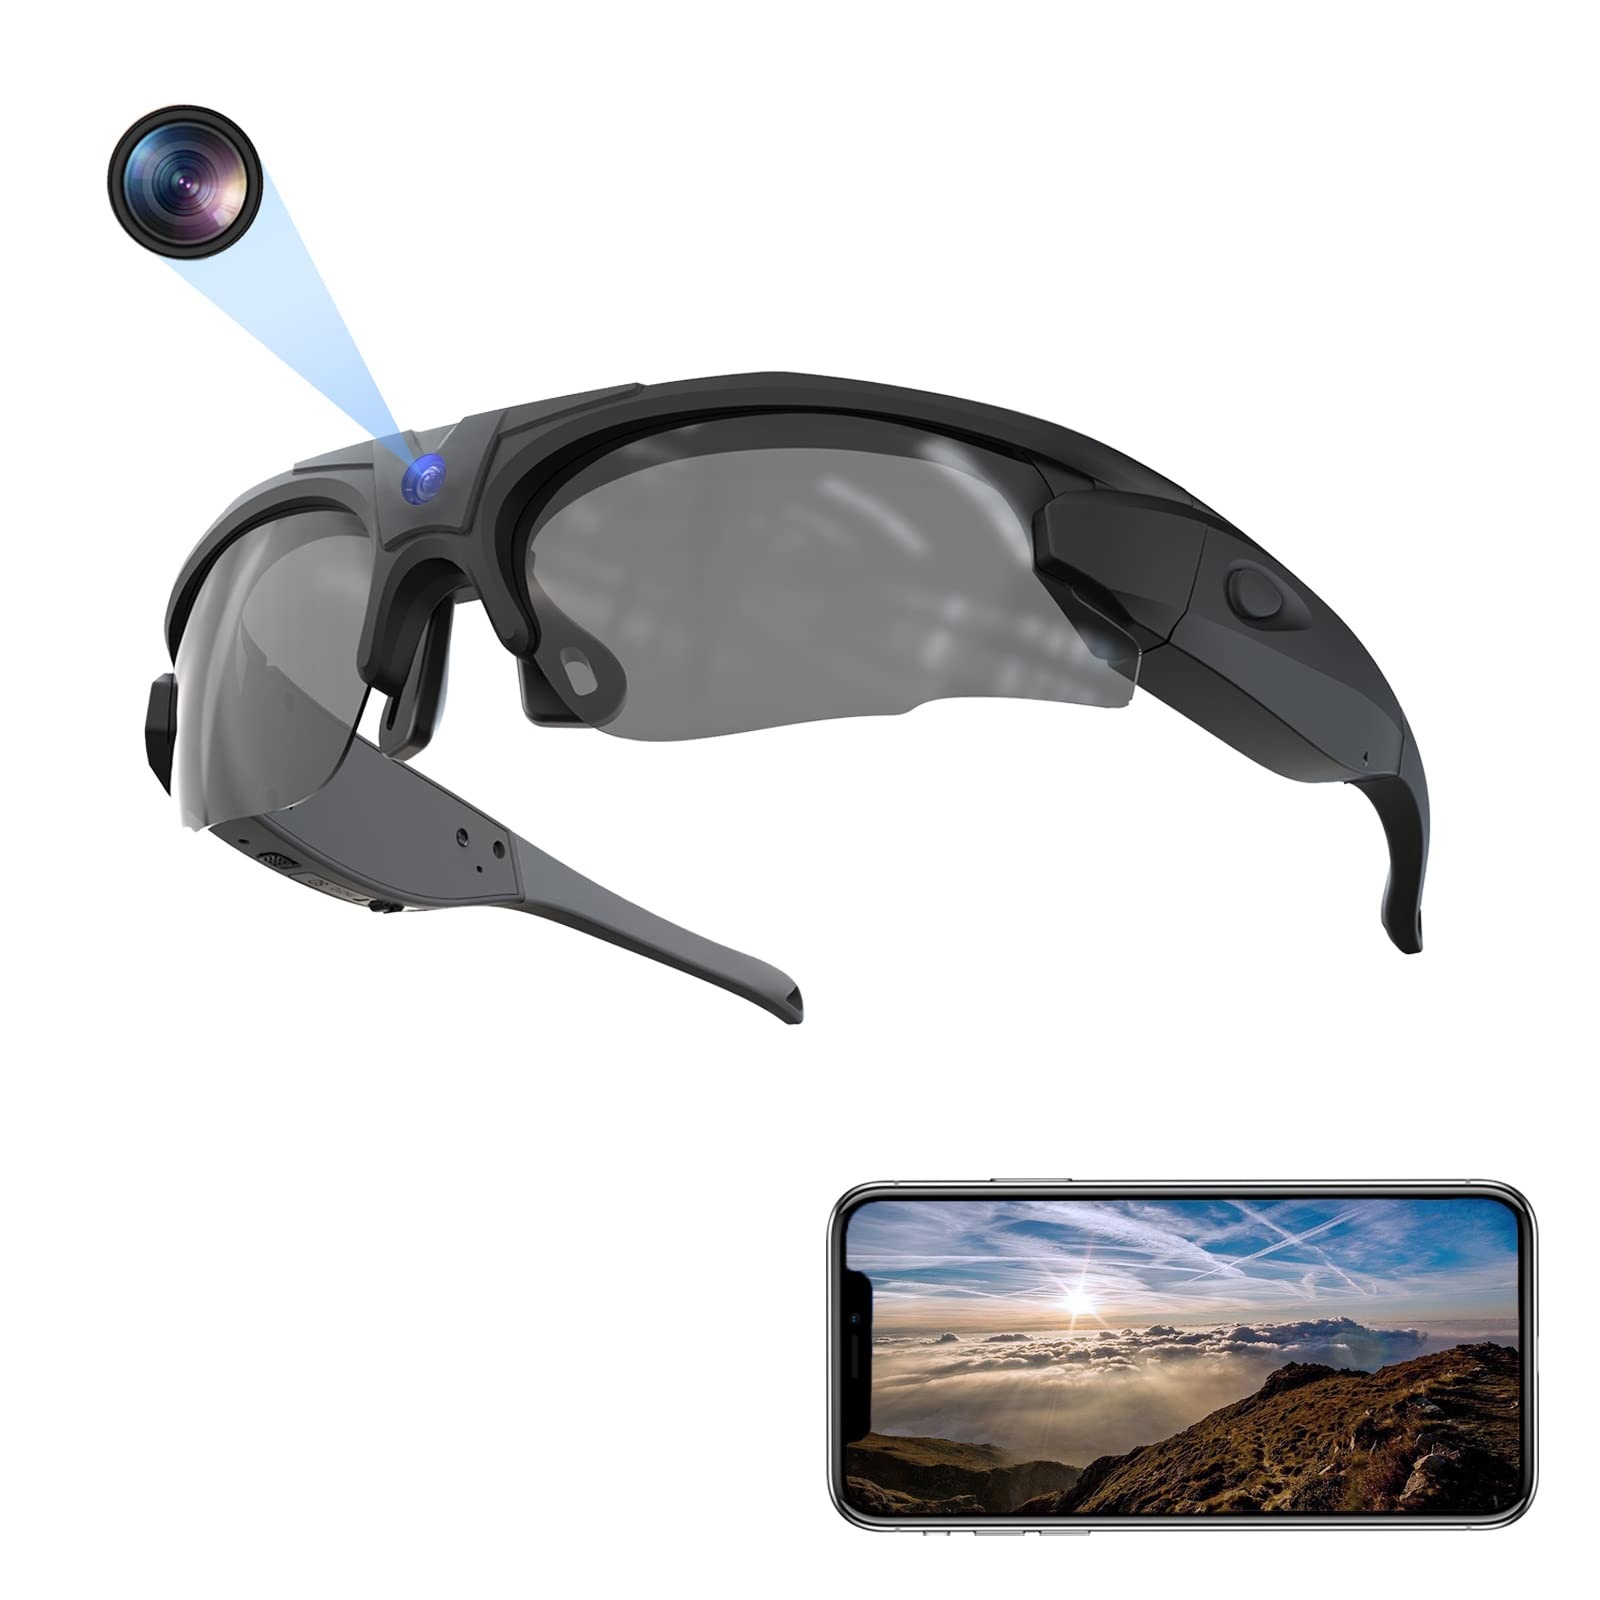
1 x RAW Customer Returns Hereta Wifi Camera Sunglasses Sport HD 4K Video Recording Glasses DVR Glasses with UV400 Protection Polarized Lenses for Outdoor Sports Supports iOS and Android Supports up to 256G TF Card - RRP €212.59
Brand: Jobalots
Download Manifest: HERE Title Qty Unit Price Total Price ASIN EAN Hereta Wifi Camera Sunglasses Sport HD 4K Video Recording Glasses DVR Glasses with UV400 Protection Polarized Lenses for Outdoor Sports Supports iOS and Android Supports up to 256G TF Card 1 €212.59 €212.59 B0CKPF4BVL 710946550544
Category: Cameras & Optics > Cameras > Video Cameras > Action Video Cameras